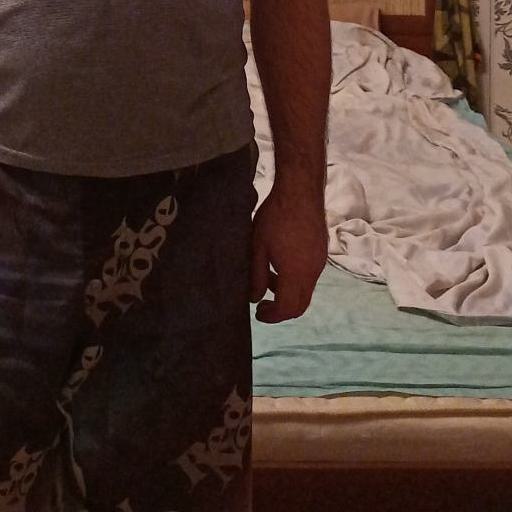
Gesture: no_gesture